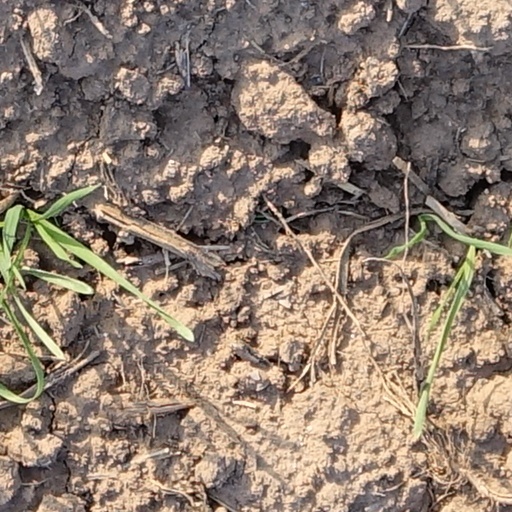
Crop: wheat